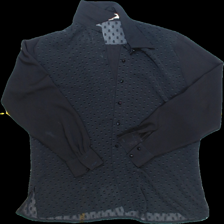
View: front
Type: Blouse
Category: Ladies
Brand: Not Applicable
Colors: Black
Material: 100% polyester
Pattern: Dots
Cut: Loose, Collar
Size: 38
Season: All
Trend: No trend
Stains: Yes
Price range: <50
Recommended usage: Recycle